7th Infantry Division (United States)

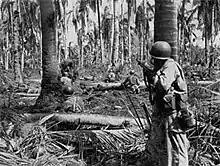
Soldiers from the 184th Infantry advance on a machine gun nest during the Battle of Leyte.

The division was reassigned to XXIV Corps, Tenth United States Army, a newly formed command, and began preparations for the assault on Okinawa. The Battle of Okinawa began on 1 April 1945, L-Day, when the 7th Infantry Division participated in an assault landing south of Hagushi, Okinawa alongside the 96th Infantry Division, and the 1st, and 6th Marine Divisions. of III Amphibious Corps. These divisions spearheaded an assault that would eventually land 250,000 men ashore. The 7th Division quickly moved to Kadena, taking its airfield, and drove from the west to the east coast of the island on the first day. The division then moved south, encountering stiff resistance from fortifications at Shuri a few days later. The Japanese had moved 90 tanks, much of their artillery, and heavy weapons away from the beaches and into this region. Eventually, XXIV Corps destroyed the defenses after a 51-day battle in the hills of southern Okinawa, which was complicated by harsh weather and terrain. During the operation, the division was bombarded with tens of thousands of rounds of field artillery fire, encountering Japanese armed with spears as it continued its fight across the island. Japanese also fought using irregular warfare techniques, relying on hidden cave systems, snipers, and small-unit ambushes to delay the advancing 7th Infantry Division. After the fight, the division began capturing large numbers of Japanese prisoners for the first time in the war, due to low morale, high casualties, and poor equipment. It fought for five continuous days to secure areas around the Nakagusuku Wan and Skyline Ridge. The division also secured Hill 178 in the fighting. It then moved to Kochi Ridge, securing it after a two-week battle. After 39 days of continuous fighting, the 7th Infantry Division was sent into reserve, having suffered heavy casualties.